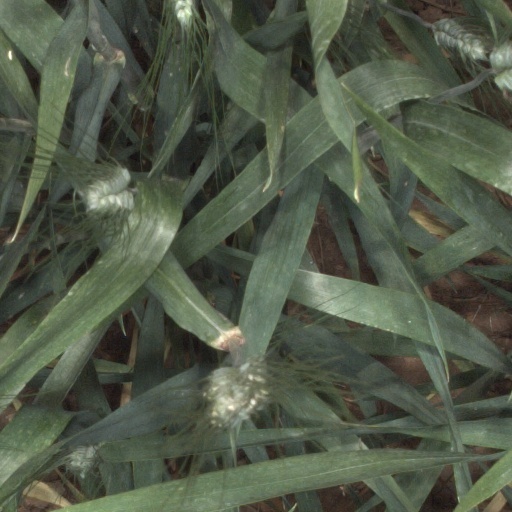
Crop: wheat